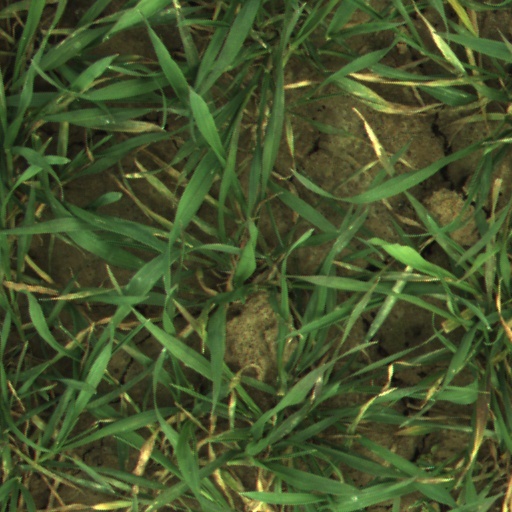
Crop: wheat